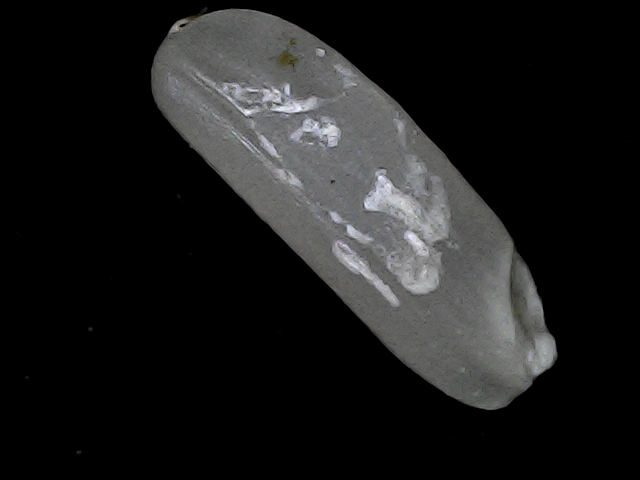
Rice variety: BD75